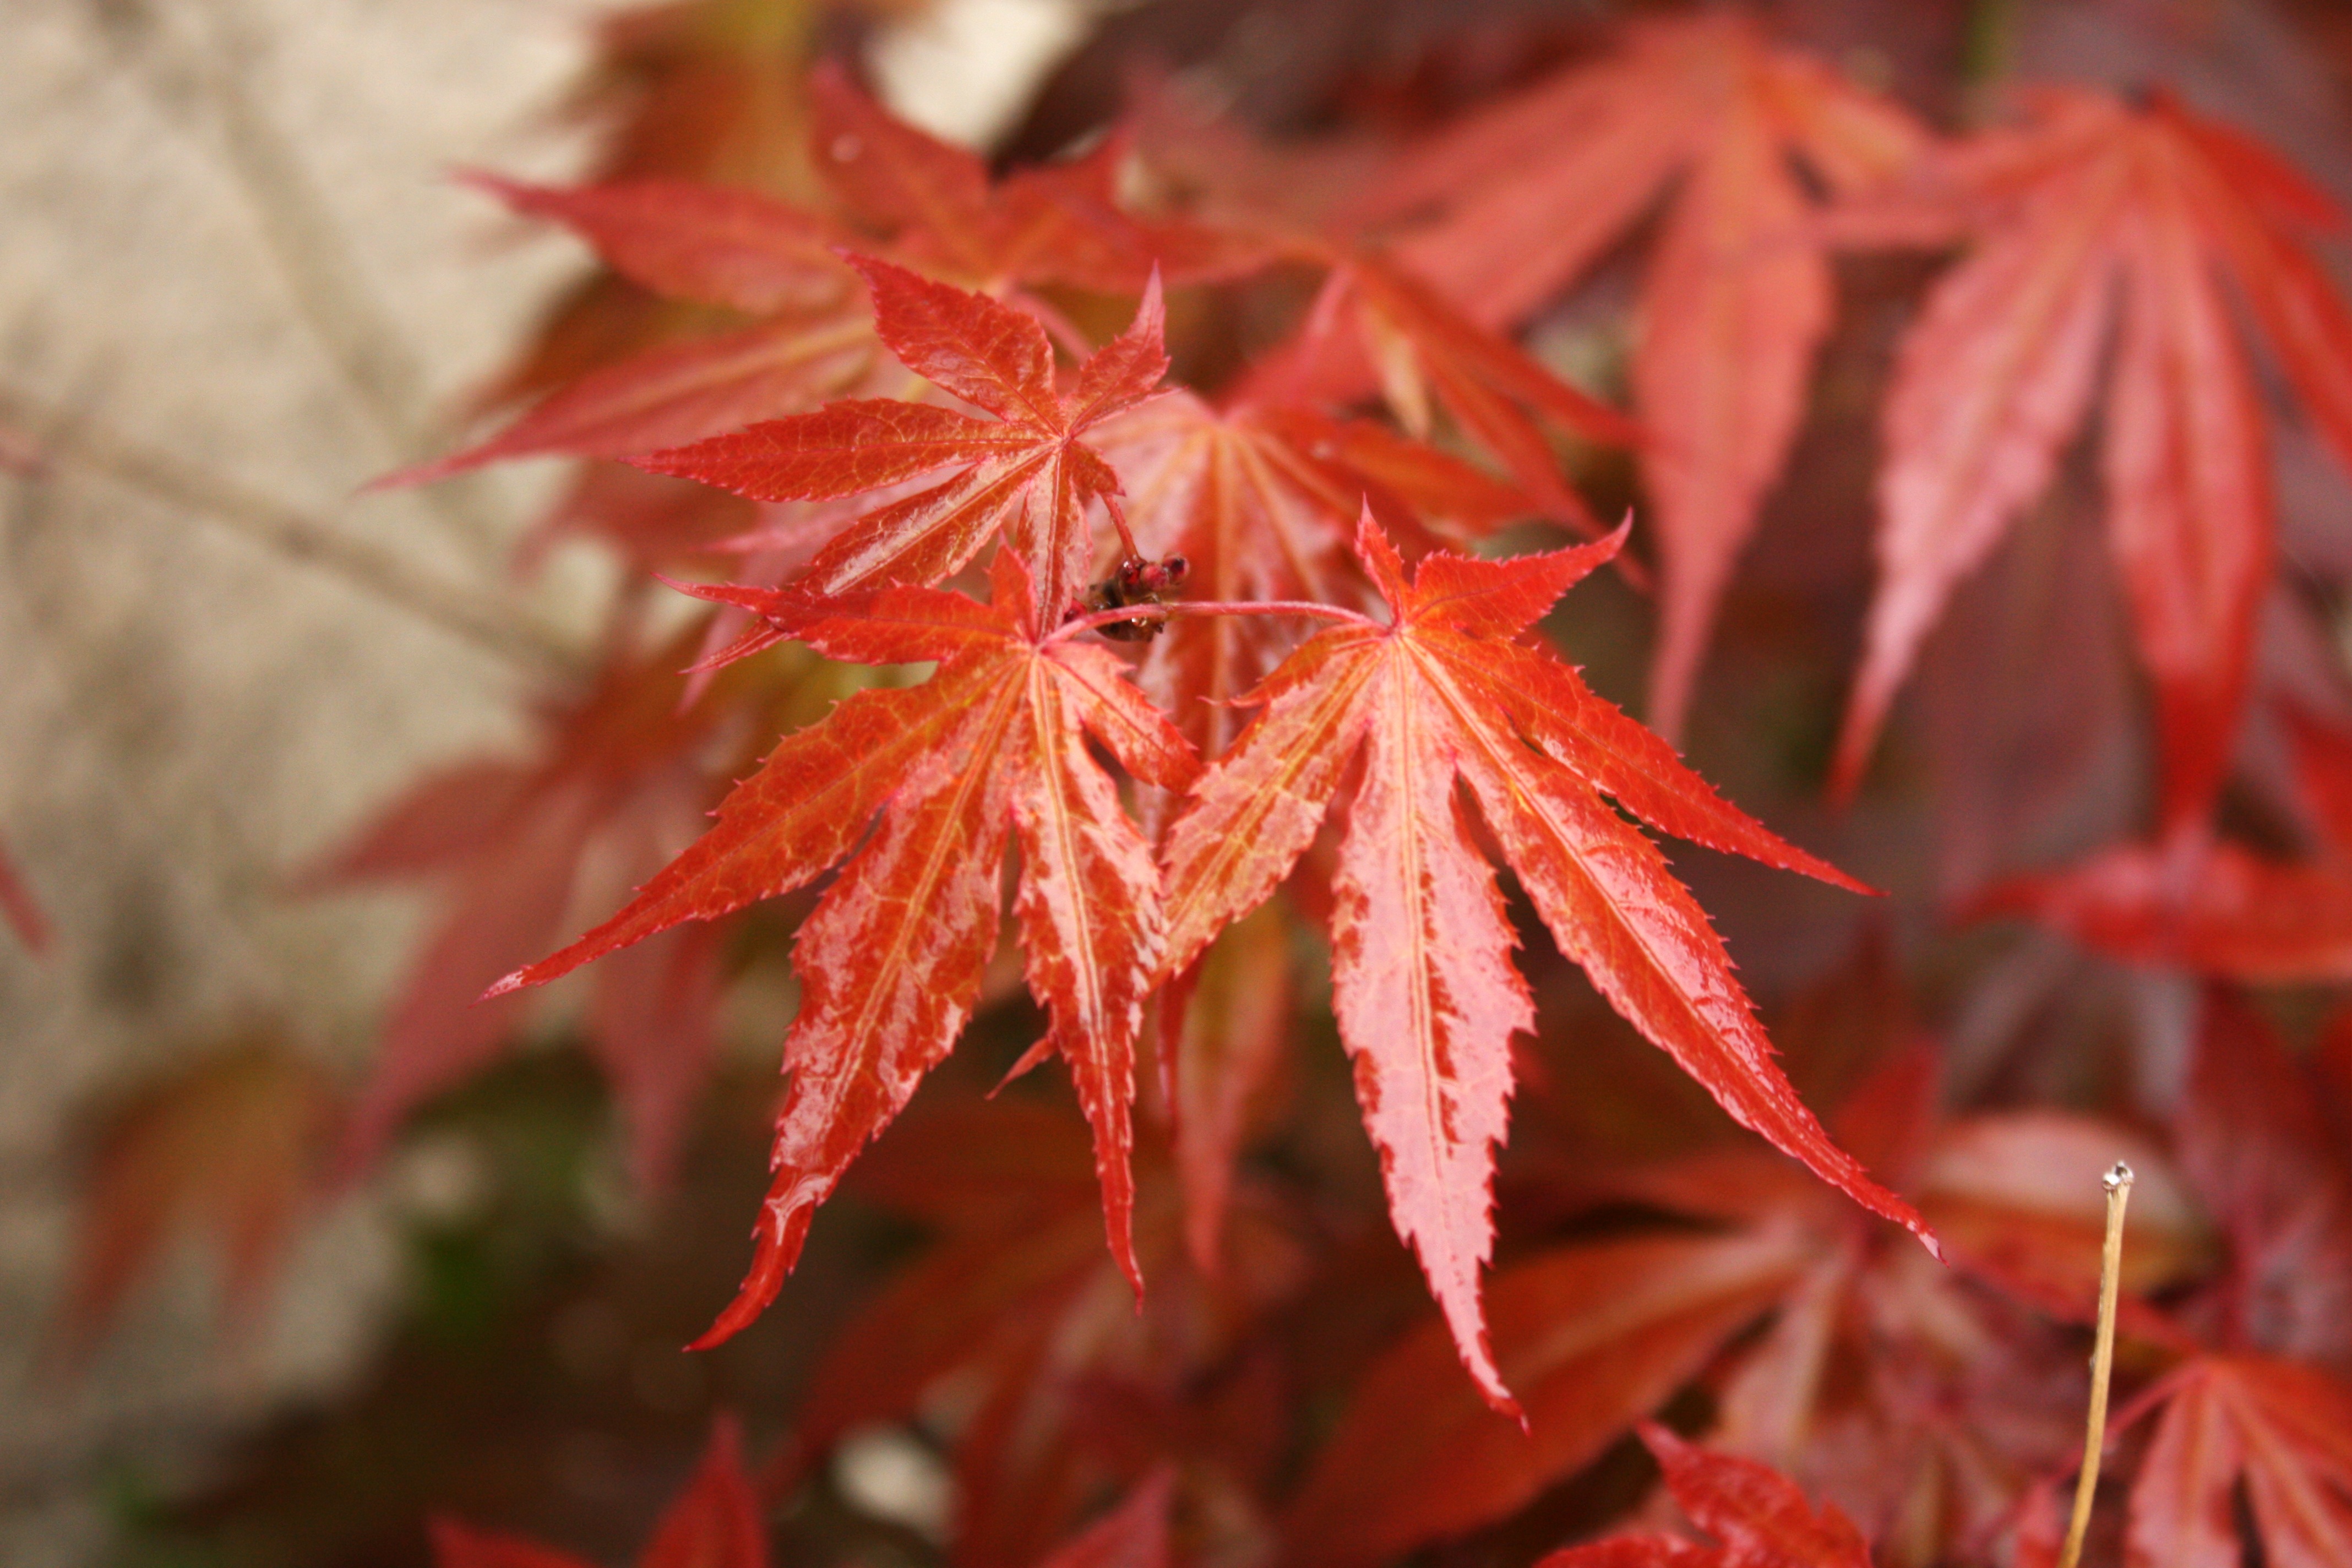
tree, branch, plant, leaf, flower, red, autumn, season, maple, maple tree, maple leaf, shrub, flowering plant, woody plant, land plant